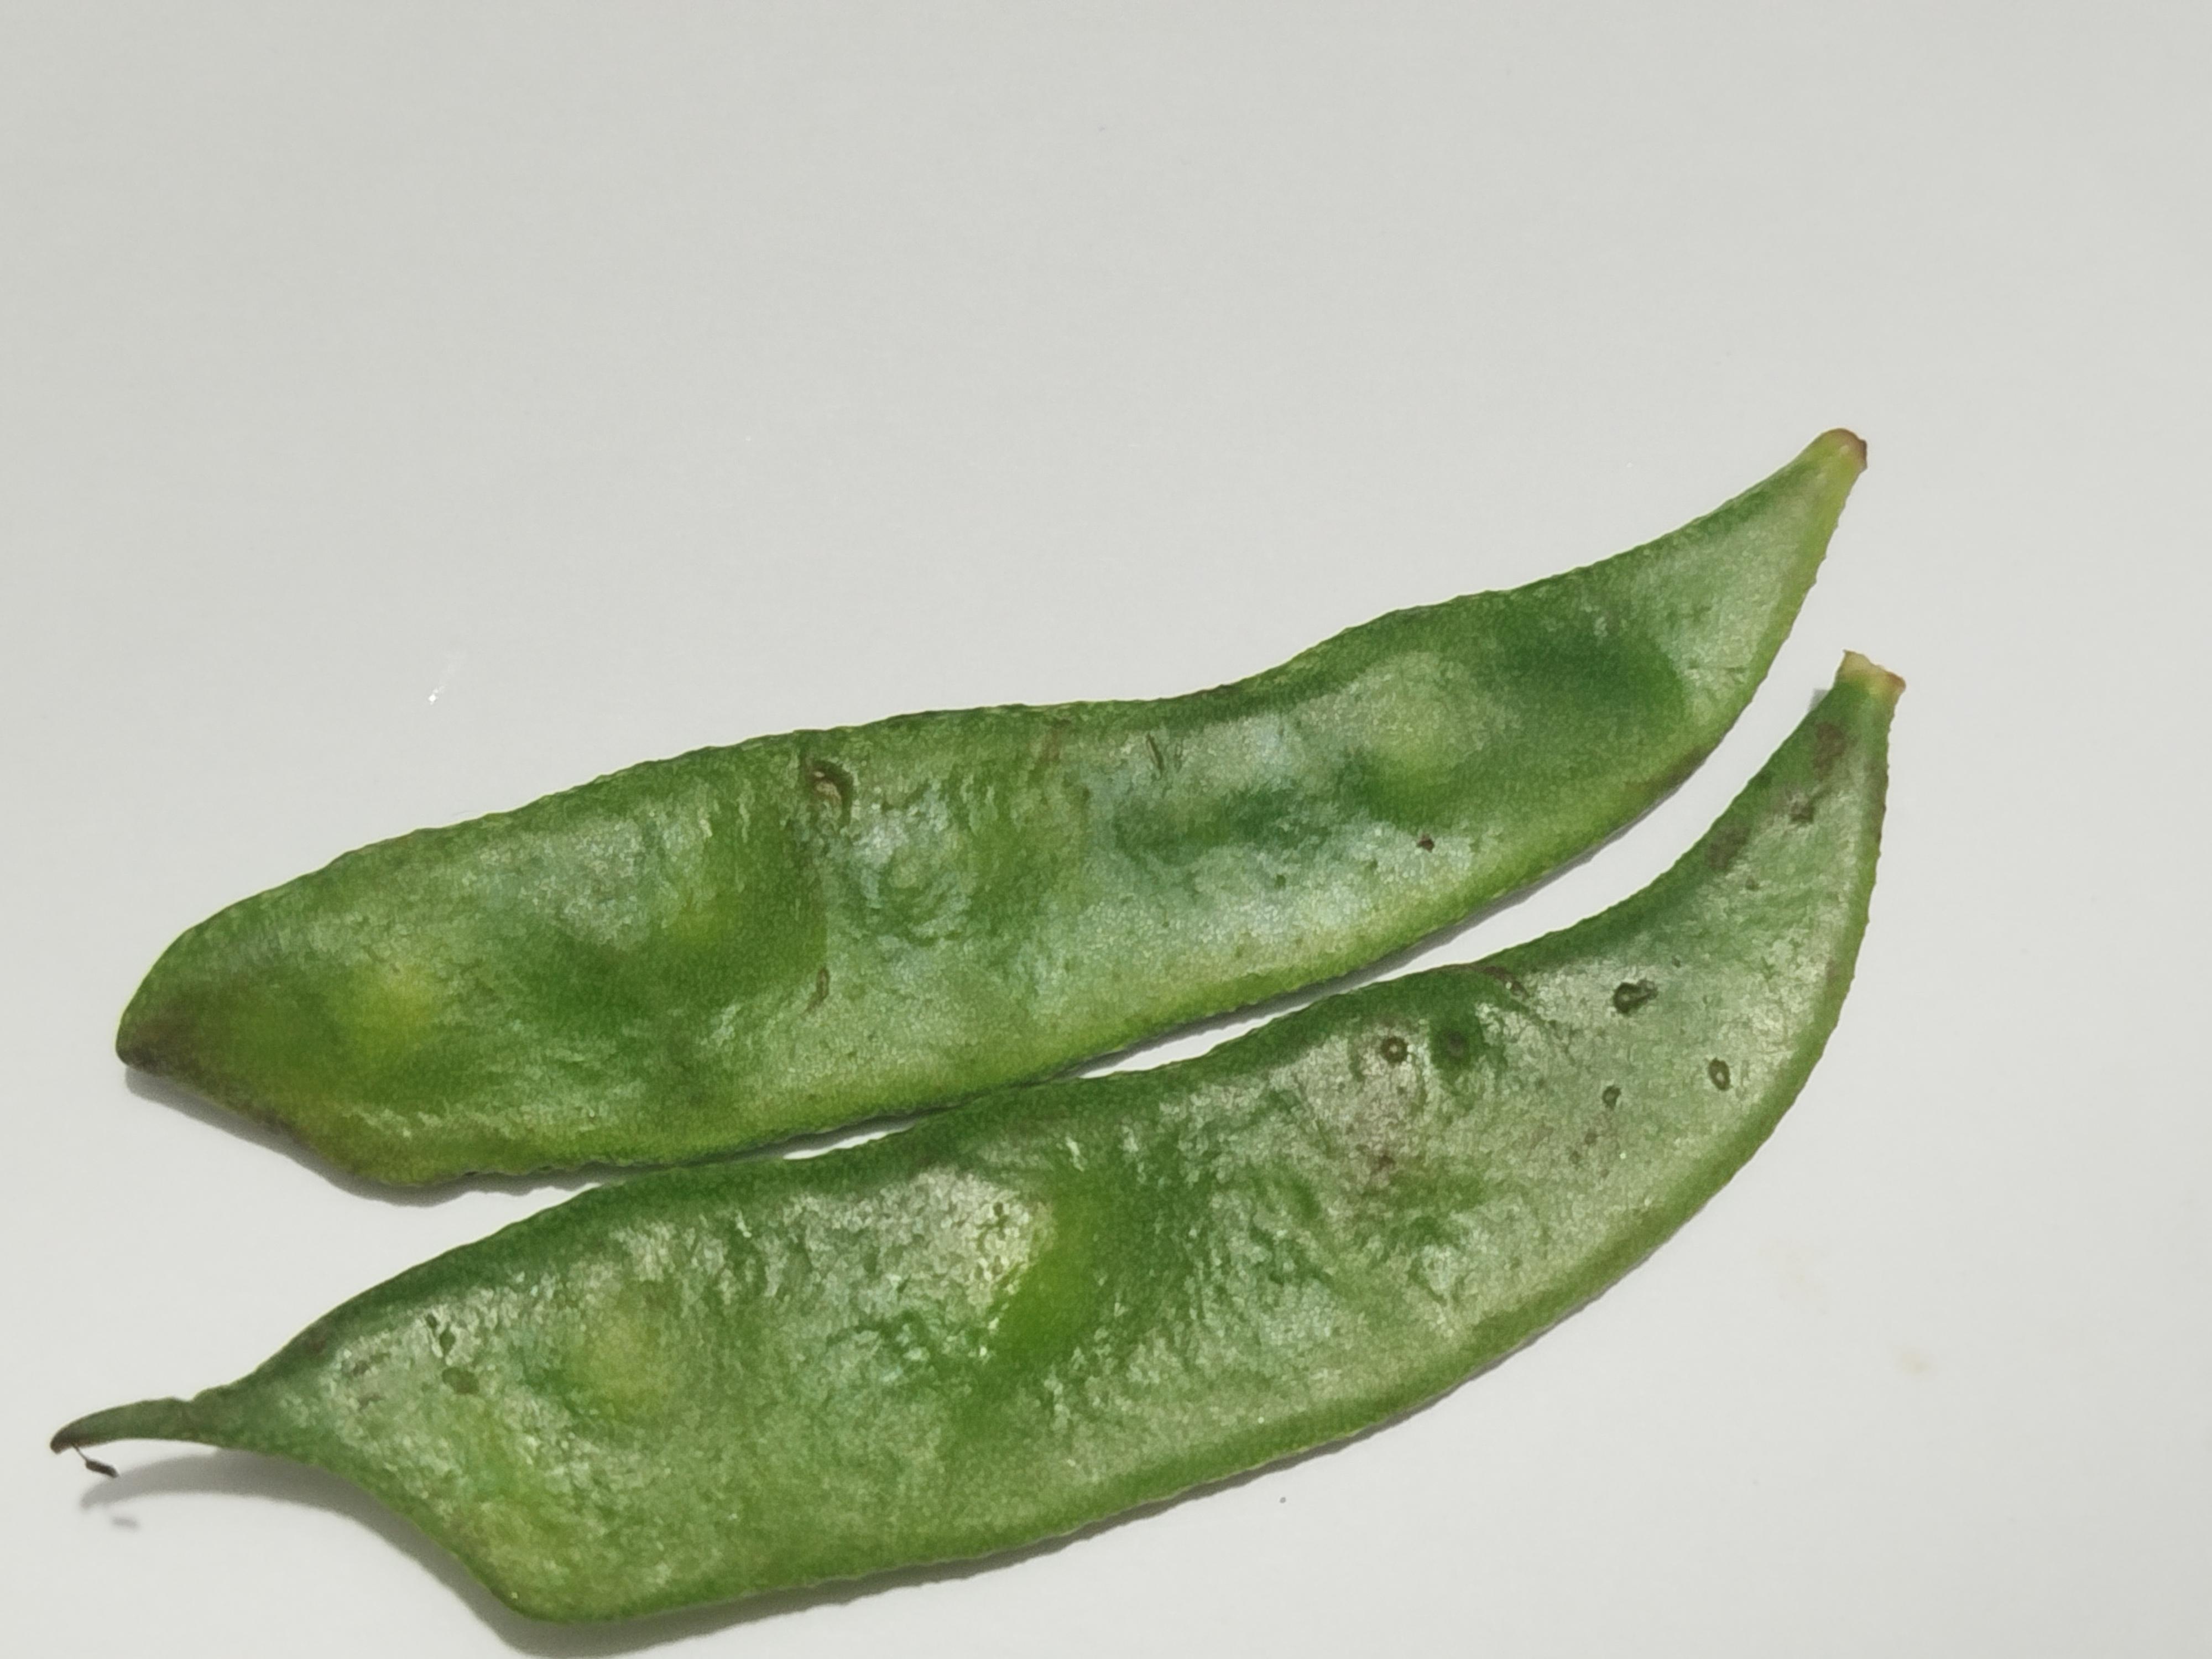
Label: Bean